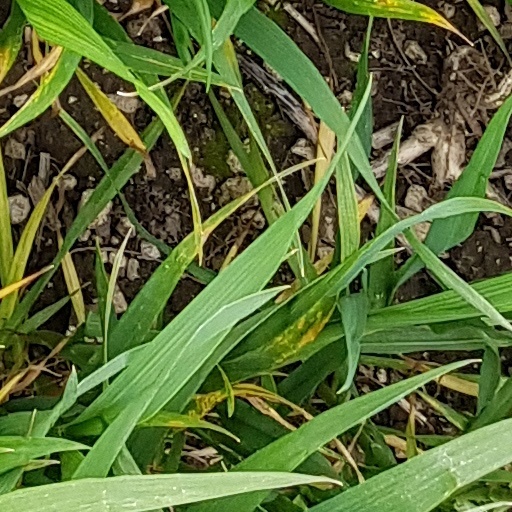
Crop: wheat